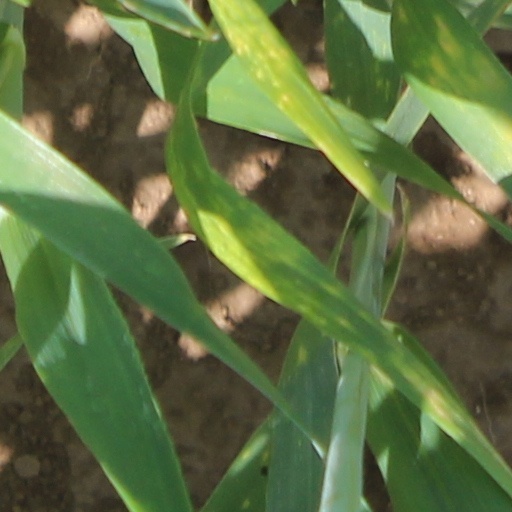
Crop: wheat